Mädler (lunar crater)

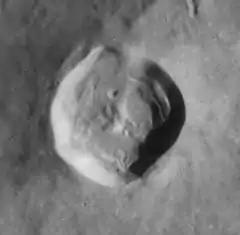
Lunar Orbiter 4 image

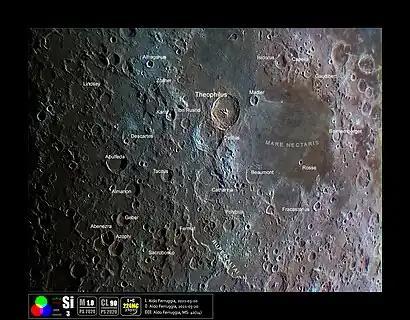

Mädler is a lunar impact crater located on the mare that joins Sinus Asperitatis in the north to Mare Nectaris to the southeast. To the west is the prominent crater Theophilus, and Mädler lies amidst the outer rampart.